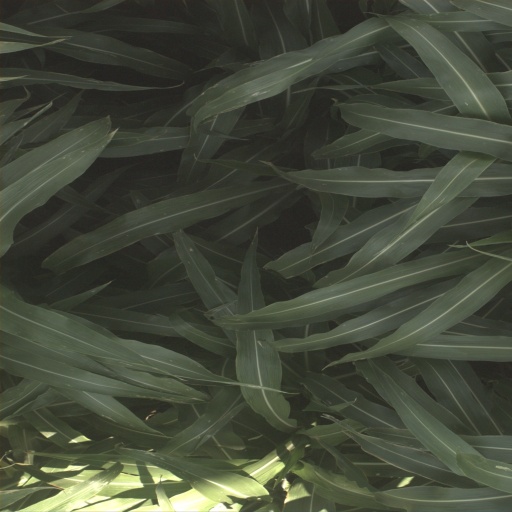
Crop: sorghum